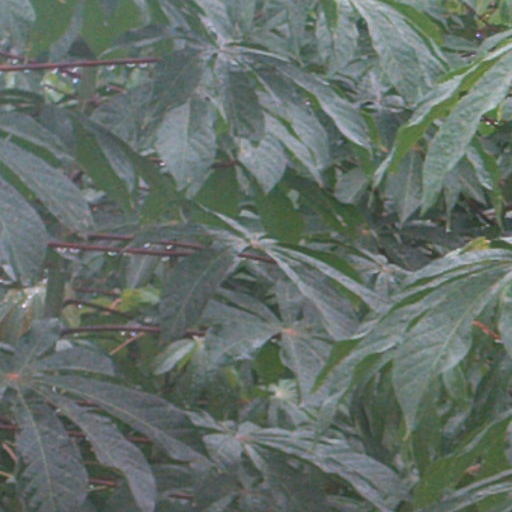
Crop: cassava